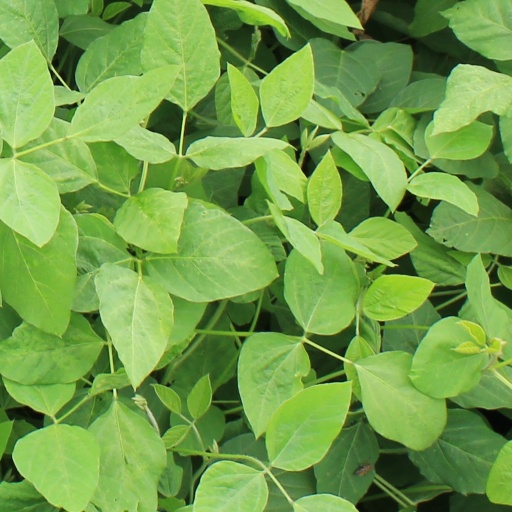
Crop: soybean